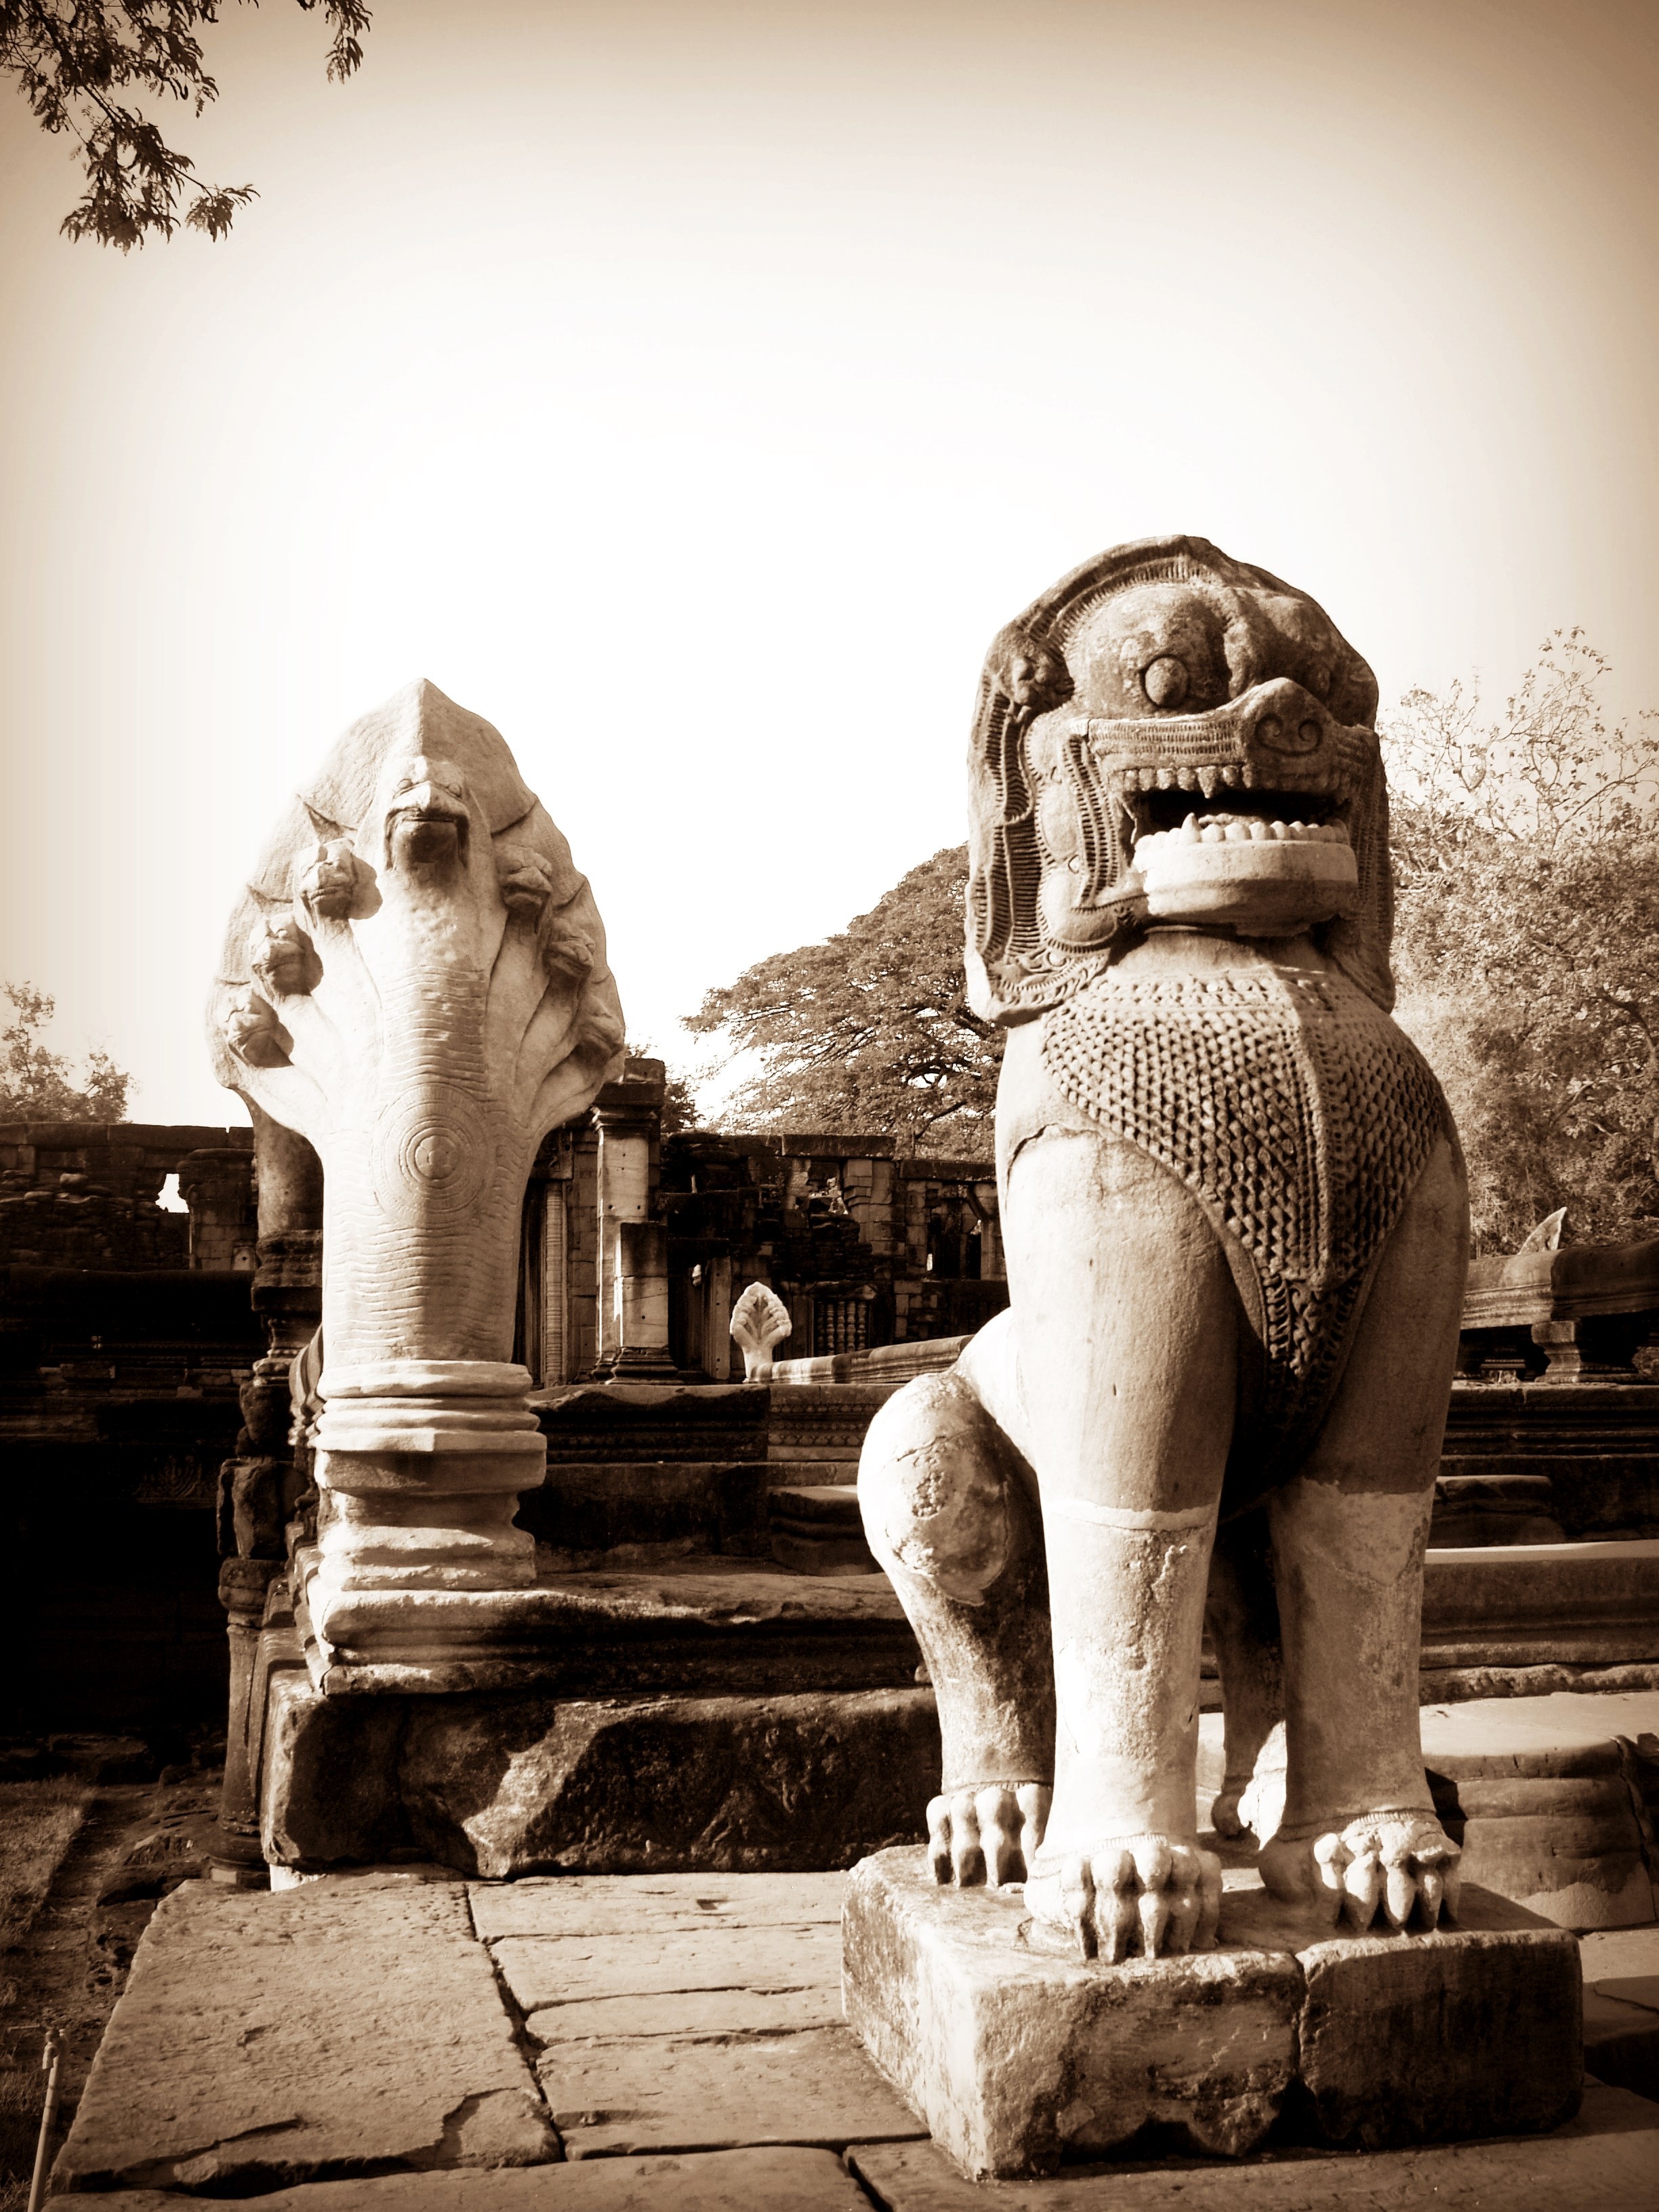
tree, water, rock, cloud, architecture, structure, sky, photography, lake, building, old, wall, stone, monument, travel, pond, statue, reflection, tower, puddle, buddhism, asia, ancient, landmark, ruin, tourism, world, outdoors, sculpture, religious, outside, art, temple, cambodia, photograph, lotus, buddha, archeology, history, image, reflexion, heritage, unesco, historical, carving, hindu, site, wat, destination, angkor, wisdom, hinduism, reap, bayon, siem, ancient history, human positions